Luigi Gorrini

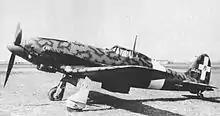
Regia Aeronautica C.205V - Luigi Gorrini was the "Veltro" top scoring ace. Flying this outstanding dog-fighter, he destroyed 14 Allied aircraft and damaged six more - Here a C.205 with a North Africa dust filter.

On 19 July, during a single sortie west of Rome, Gorrini destroyed a four-engined Consolidated B-24 Liberator bomber and a Lockheed P-38 Lightning (another P-38 was damaged). The next day, he claimed another P-38 destroyed and a P-38 damaged. On 25 July Benito Mussolini had been overthrown, but this had no decisive effect on the morale of the Regia Aeronautica. Gorrini recalled: "After 25 July, despite the arrest of Mussolini, the morale of my unit, 85 "Squadriglia" and my personal readiness for action remained high. Despite all the reverses that Italy had suffered by the time, our 3° "Stormo" was the only one still fully ready for combat: my section was detailed to defend Rome. The larger part of the "Regia Aeronautica" was uninterested in politics or parties, they were men infatuated with flying and determined to defend the land of their birth and to give their lives if necessary in the attempt to stop the bombing of Italian towns."